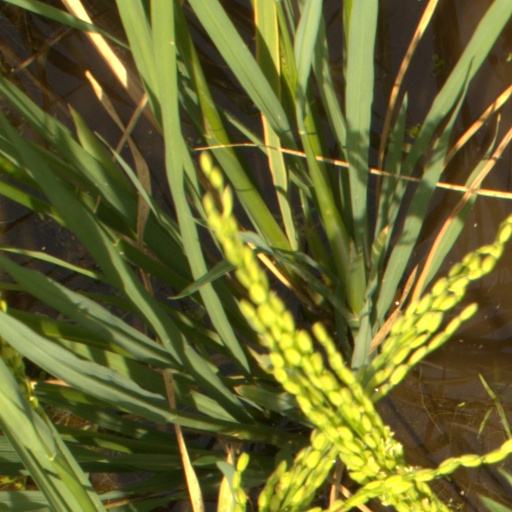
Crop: rice